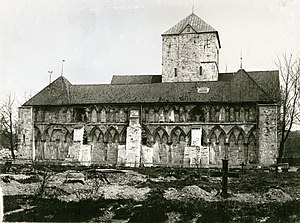
Nidarosdomen / Beskrivelse og bygningshistorie / De enkelte bygningsdele / Skibet med Vestfronten
Kun få statuer består på vestfronten.
Nidarosdomen i Trondheim er Norges vigtigste kirke. Den er i dag en luthersk domkirke og menighedskirke og betragtes både som Norges nationalhelligdom og som kroningskirke. I den norske grundlov af 1814 står, at Kongeriget Norges regent skal krones i Trondheim. Nidarosdomen blev sidst benyttet som kroningskirke i 1906, da Haakon 7. af Norge blev kronet. Efter afskaffelsen af kroningsceremonien er regenten kun blevet velsignet i den. De norske kronregalier opbevares i en bevogtet kælder ved siden af kirken.